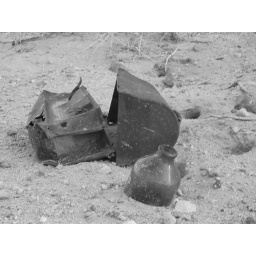
Lunchbox and bottle in sand